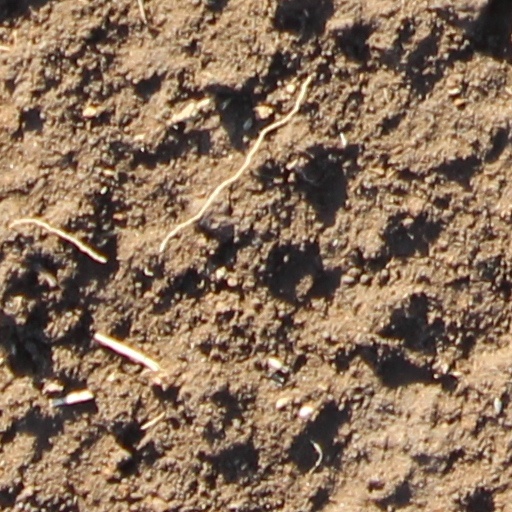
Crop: wheat